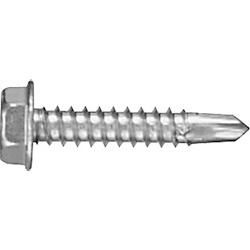
Self-Drilling Screw Hex Head #8-18 x 3/4"
Self-Drilling Screw, Hex Washer Head, 410 Stainless Steel, Plain Finish, #8-18 x 3/4"
Brand: Lawson Products
Category: Hardware > Hardware Accessories > Hardware Fasteners > Screws > Self-Drilling Screws